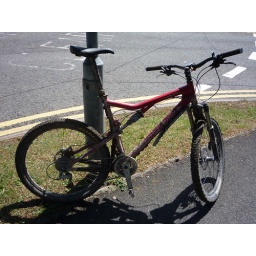
Bike leaning against street lamp